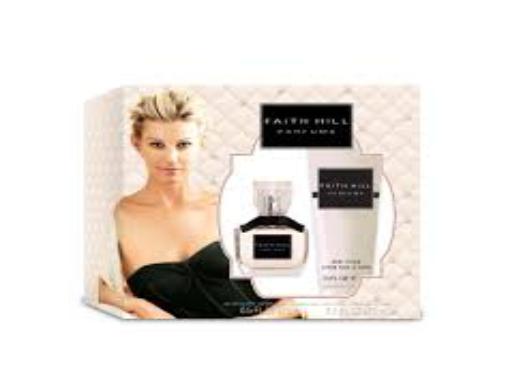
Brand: Faith Hill Parfums
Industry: Necessities